HMS Spider

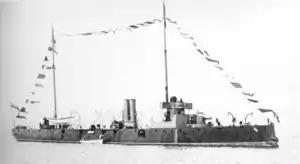
HMS "Spider" (1887), an early model of torpedo gunboat.

"Spider" has been the name of a number of vessels of the British Royal Navy;